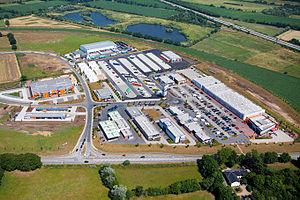
Ceci est la liste de toutes les autoroutes d'Allemagne. En allemand, les autoroutes sont appelées Bundesautobahn, terme qui signifie autoroute fédérale.